Lee Pomeroy

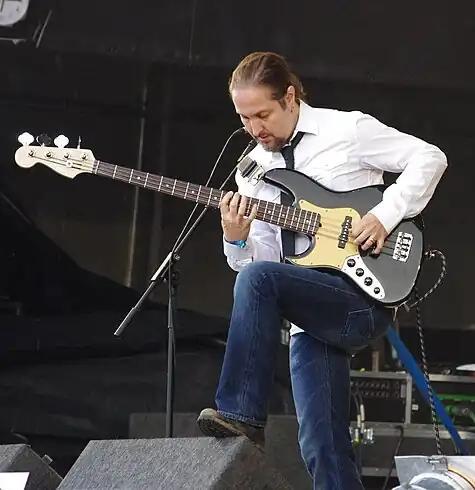
Lee Pomeroy with The English Rock Ensemble in 2010

Lee Pomeroy is an English musician, best known for performing bass guitar and backing vocals with several artists, including Jeff Lynne's ELO, It Bites, Yes Featuring Jon Anderson, Trevor Rabin, Rick Wakeman, Take That, Steve Hackett and Chris Braide. He has also worked with Take That's Gary Barlow as a solo artist. Pomeroy is a member of Rick Wakeman's English Rock Ensemble and the progressive metal band Headspace, founded by Wakeman's son Adam and Damian Wilson.